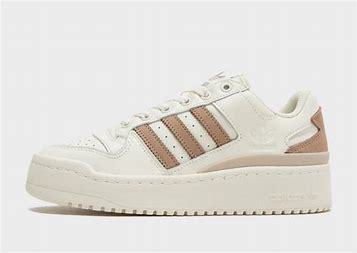
Brand: Adidas
Model: Forum Bold